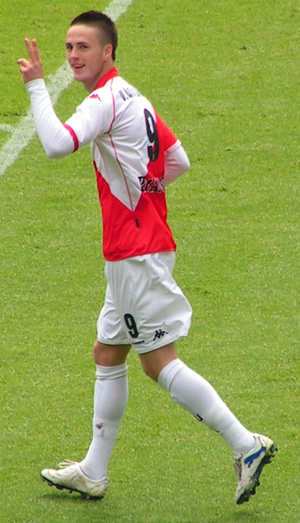
Ricky van Wolfswinkel, né le 27 janvier 1989 à Woudenberg, est un footballeur international néerlandais qui évolue au poste d'attaquant au FC Bâle.